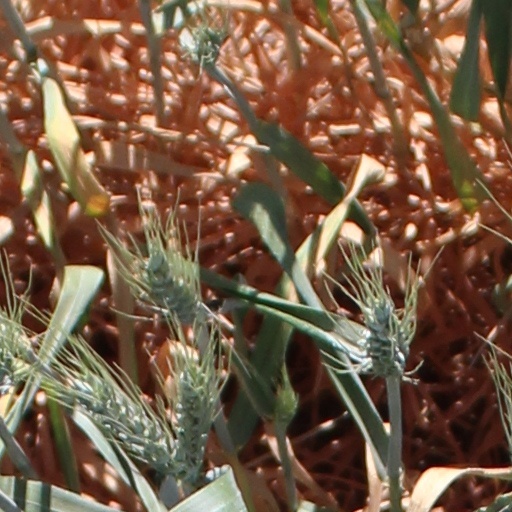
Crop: wheat